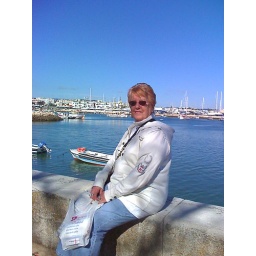
We went to Lagos, Portugal, for the day - beautiful blue sky over the marina, and it was warm and sunny.